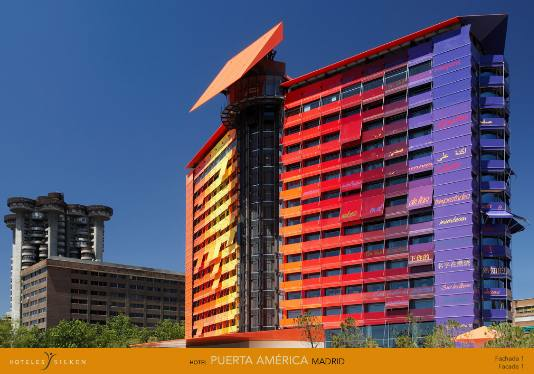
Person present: No